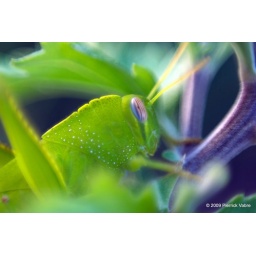
A little bug that stood in a flower pot for the two weeks I stayed in Montpellier...